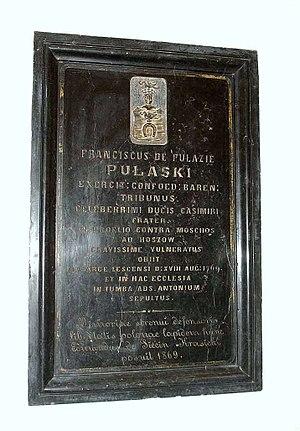
Franciszek Ksawery Piotr August Stanisław Pułaski de Ślepowron né en 26 novembre 1743, et mort à 15 septembre Łomazy en 1769, est un préfet de la ville d'Augustów, colonel Voïvodie de Podolie, et maréchal de la Confédération de Bar de Przemyśl, frère de Kazimierz Pułaski.